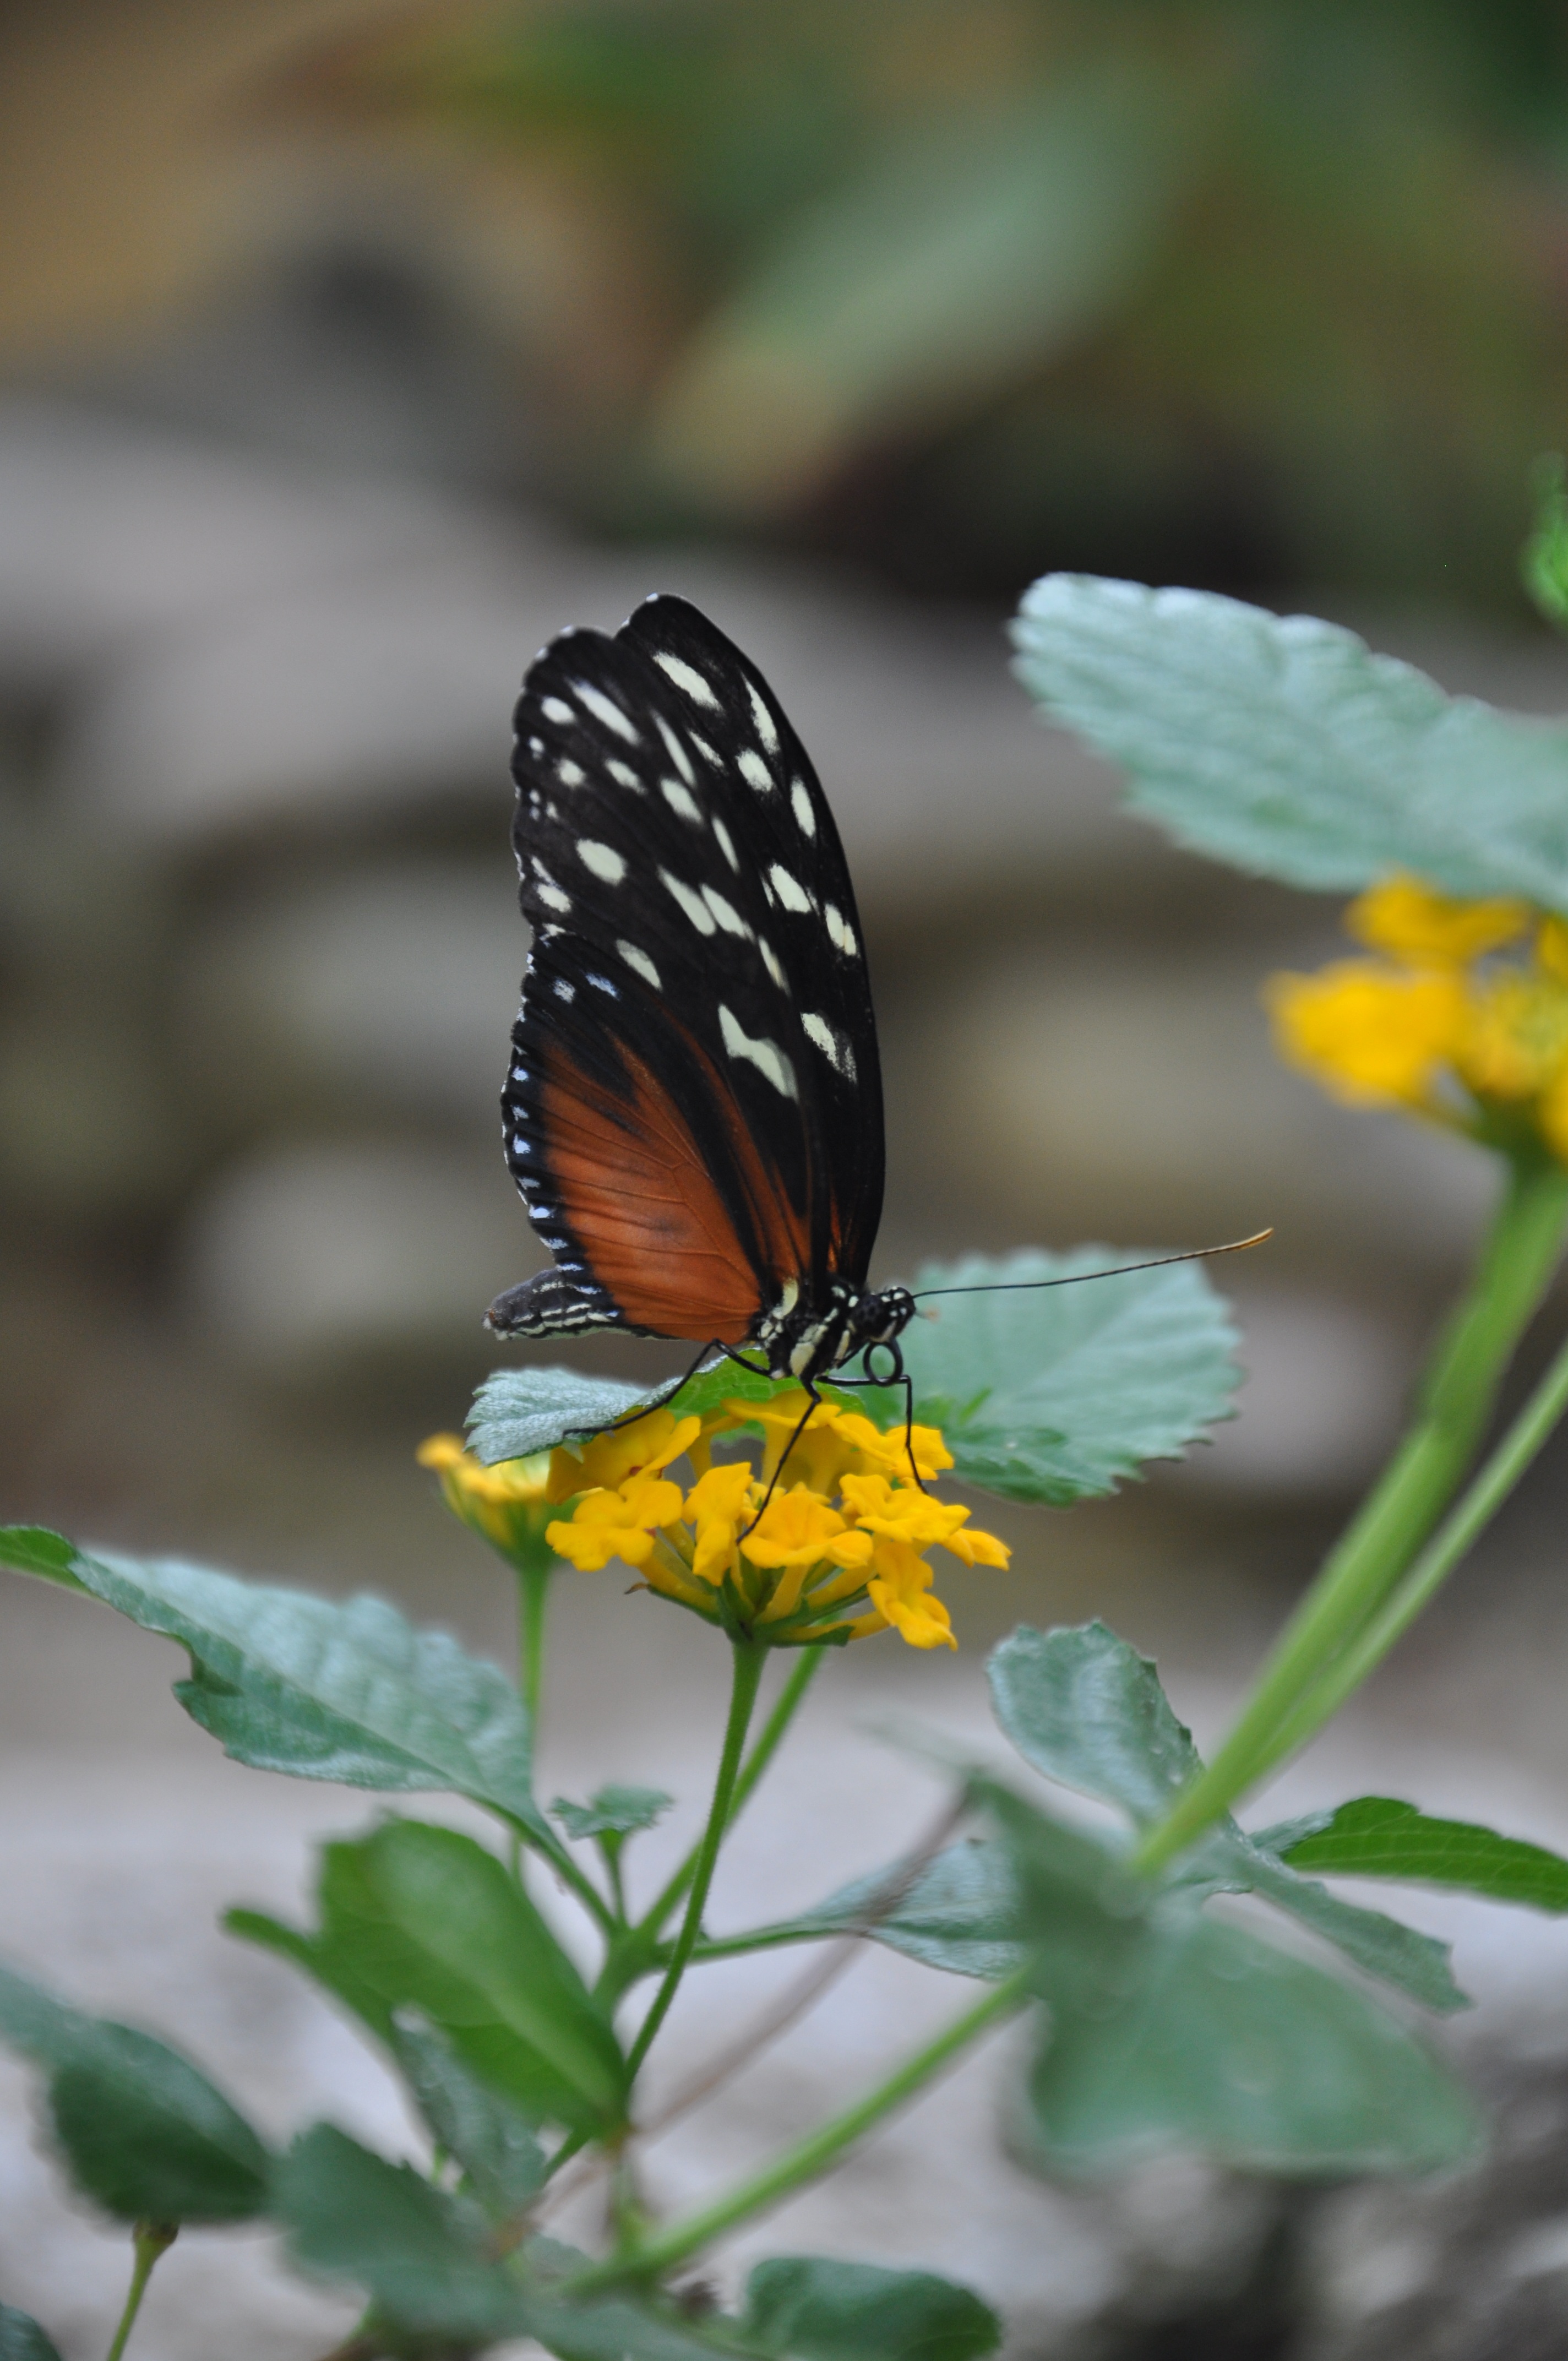
nature, plant, leaf, flower, animal, wildlife, green, insect, botany, butterfly, yellow, garden, close, flora, fauna, invertebrate, wildflower, close up, monarch butterfly, nectar, macro photography, arthropod, pollinator, moths and butterflies, lycaenid